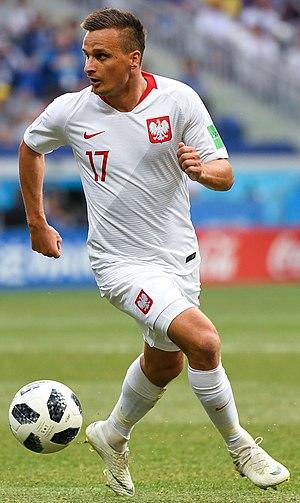
Sławomir Peszko, né le 19 février 1985 à Jasło, est un footballeur international polonais. Il est milieu de terrain au Lechia Gdańsk.